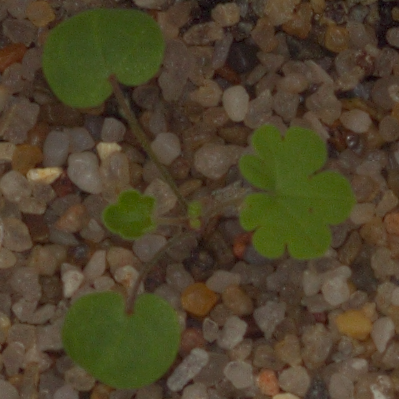
Label: smallflowered_cranesbill